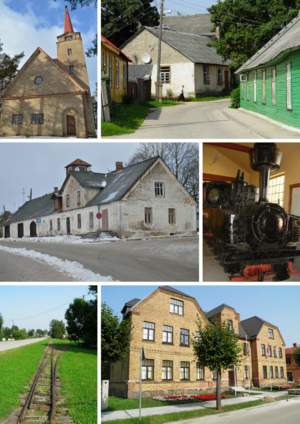
Viesīte est une ville de la région de Zemgale en Lettonie. Elle a 1 705 habitants pour une superficie de 2,3 km².